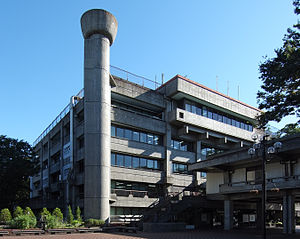
Setagaya
Setagaya rådhus
Setagaya er et af Tokyos 23 bydistrikter. Det er desuden navnet på en bydel i bydistriktet. På engelsk kalder Setagaya sig selv for City of Setagaya. Dets officielle fugl er blåskaden, blomsten er hvid orkide, and og træet er Japansk Zelkova.